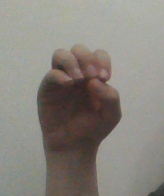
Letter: ha